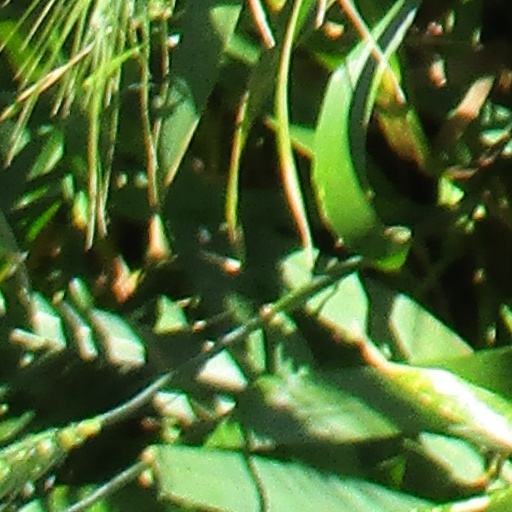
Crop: wheat